Civil defence in Finland

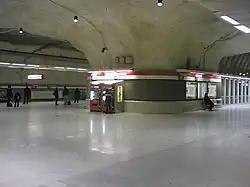
The Helsinki metro stations double as hard shelters. The Finnish shelter system is among the most comprehensive in the western world, being capable of accommodating the country's urban population completely.

Civil defence in Finland is the responsibility of the Ministry of Interior under the Civil Defence Act of 1958. It is directed to provide civil defence to protect persons and property in wartime as well as in peacetime. The act stipulates that the ministry is responsible for providing shelters in high-risk areas, for evacuating civilian population from threatened areas, and for limiting damage from natural disasters. In emergency situations, firefighting, rescue, ambulance, and first-aid services are coordinated with the civil defence effort. Civil defence operations are entirely a civilian responsibility.